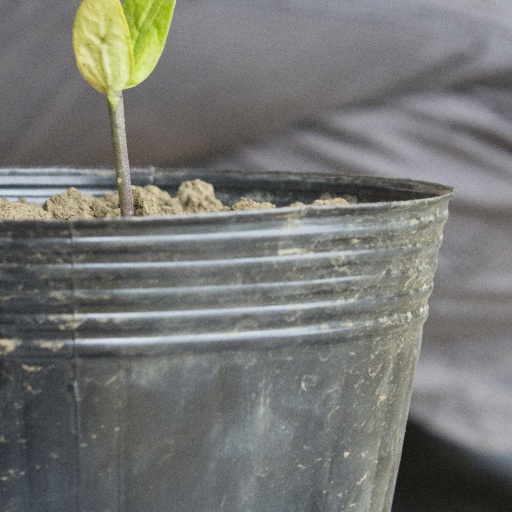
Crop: soybean